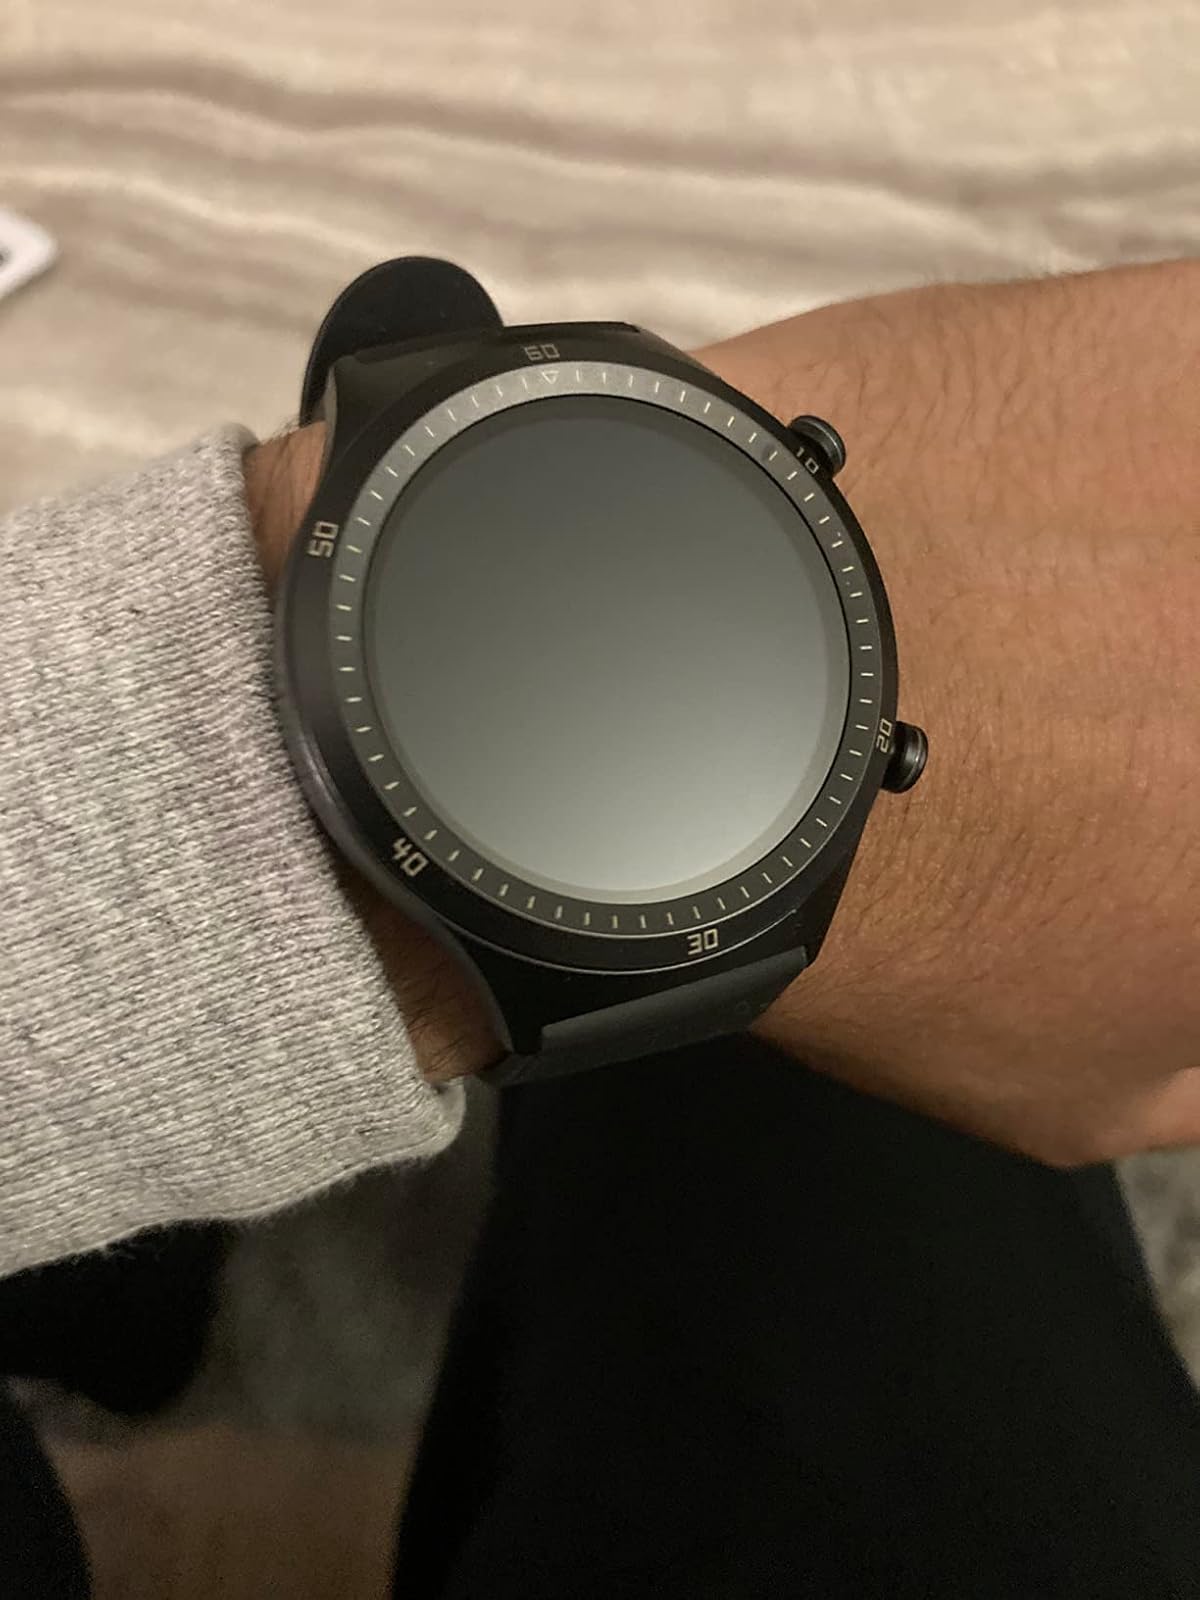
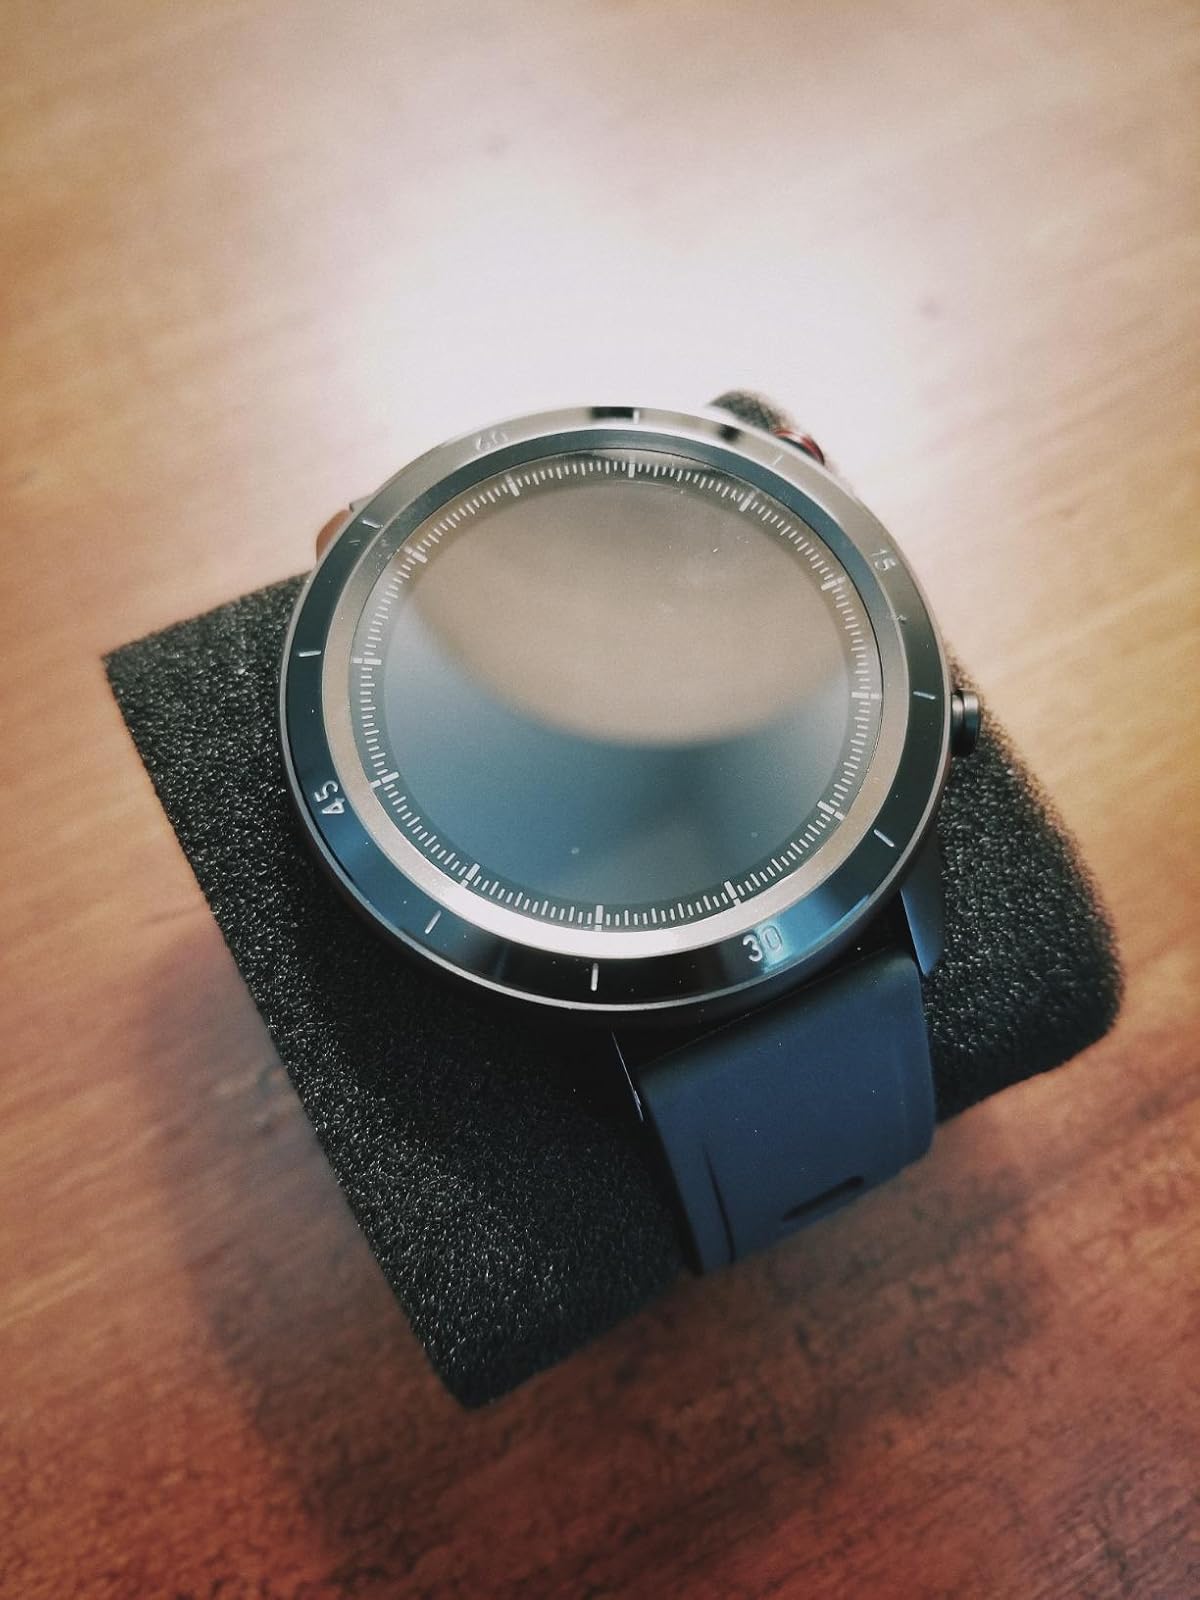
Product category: smartwatch
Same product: no